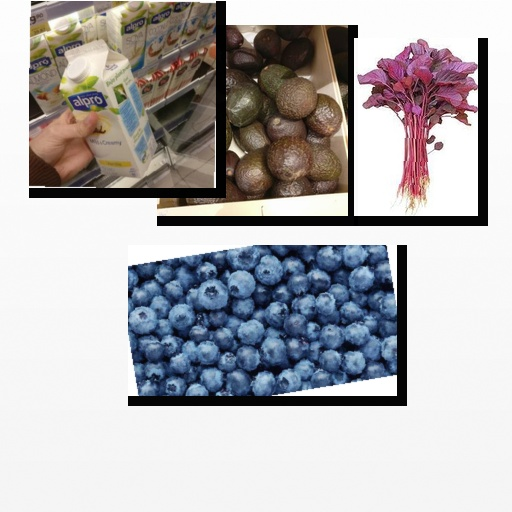
Food items: soyghurt, amaranth, avocado, blueberry